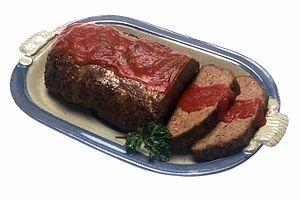
Le pain de viande ou rôti haché est une préparation culinaire à base de viande.